Describe the emotion expressed in this image:  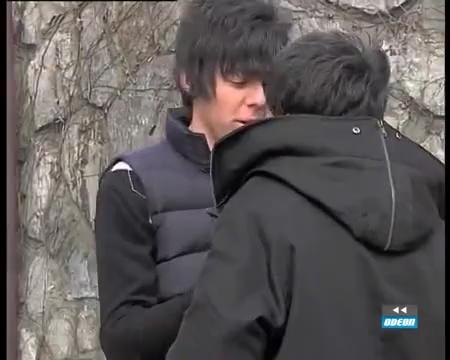
This person displays Suffering, valence and arousal with low intensity.